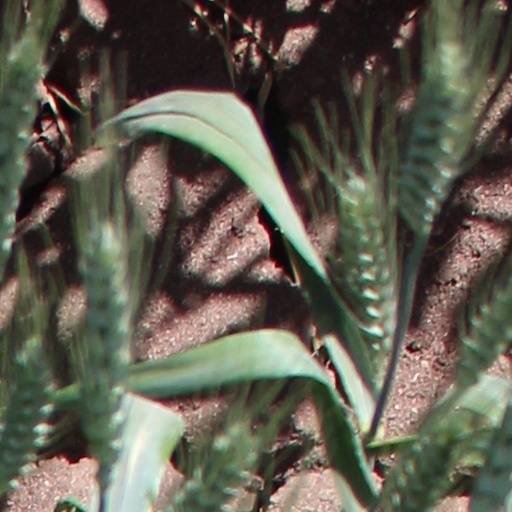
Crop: wheat